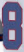
Number: 8